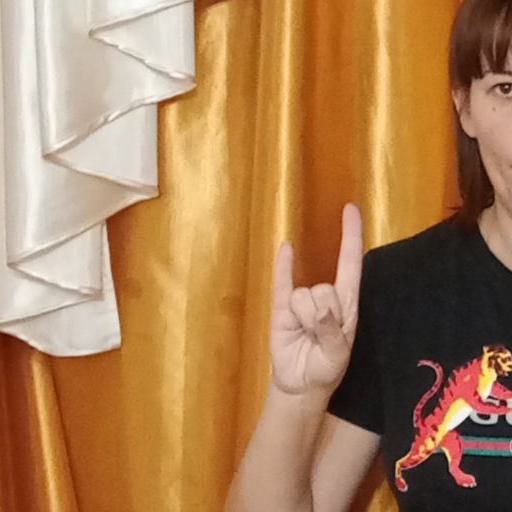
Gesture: rock